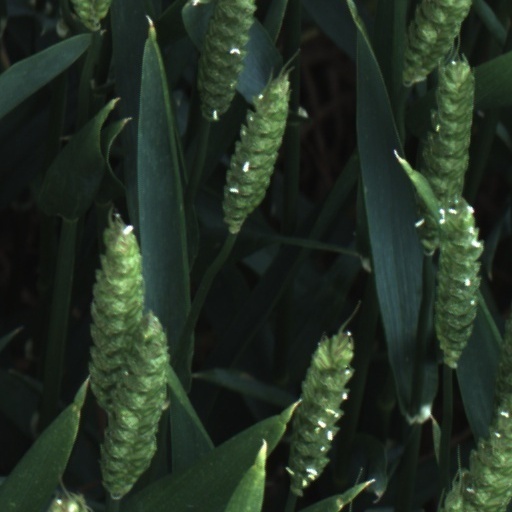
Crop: wheat